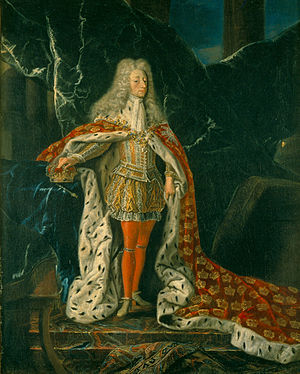
Frederik 4.
Maleri af Benoît Le Coffre
Frederik 4. var konge af tvillingrigerne Danmark og Norge fra 1699 til sin død i 1730.